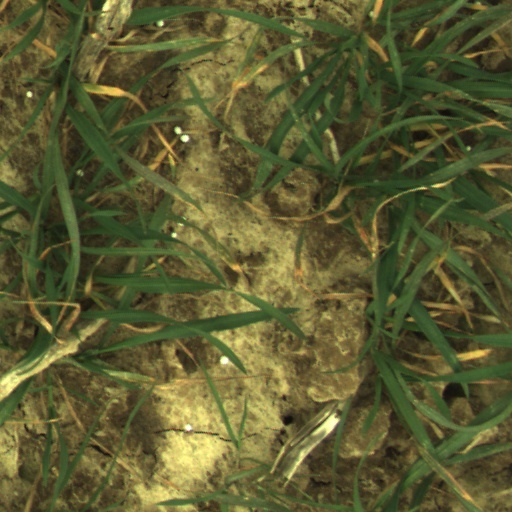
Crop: wheat